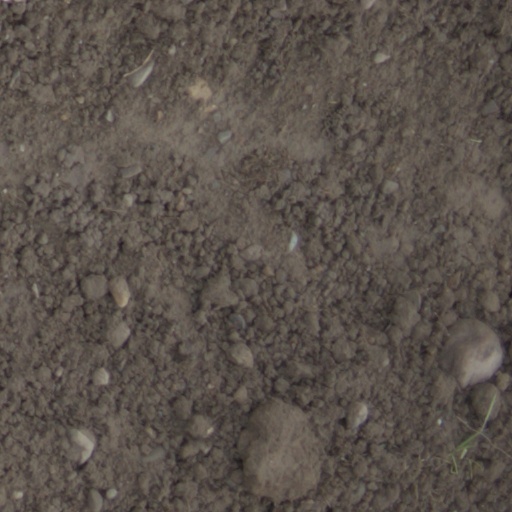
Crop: wheat